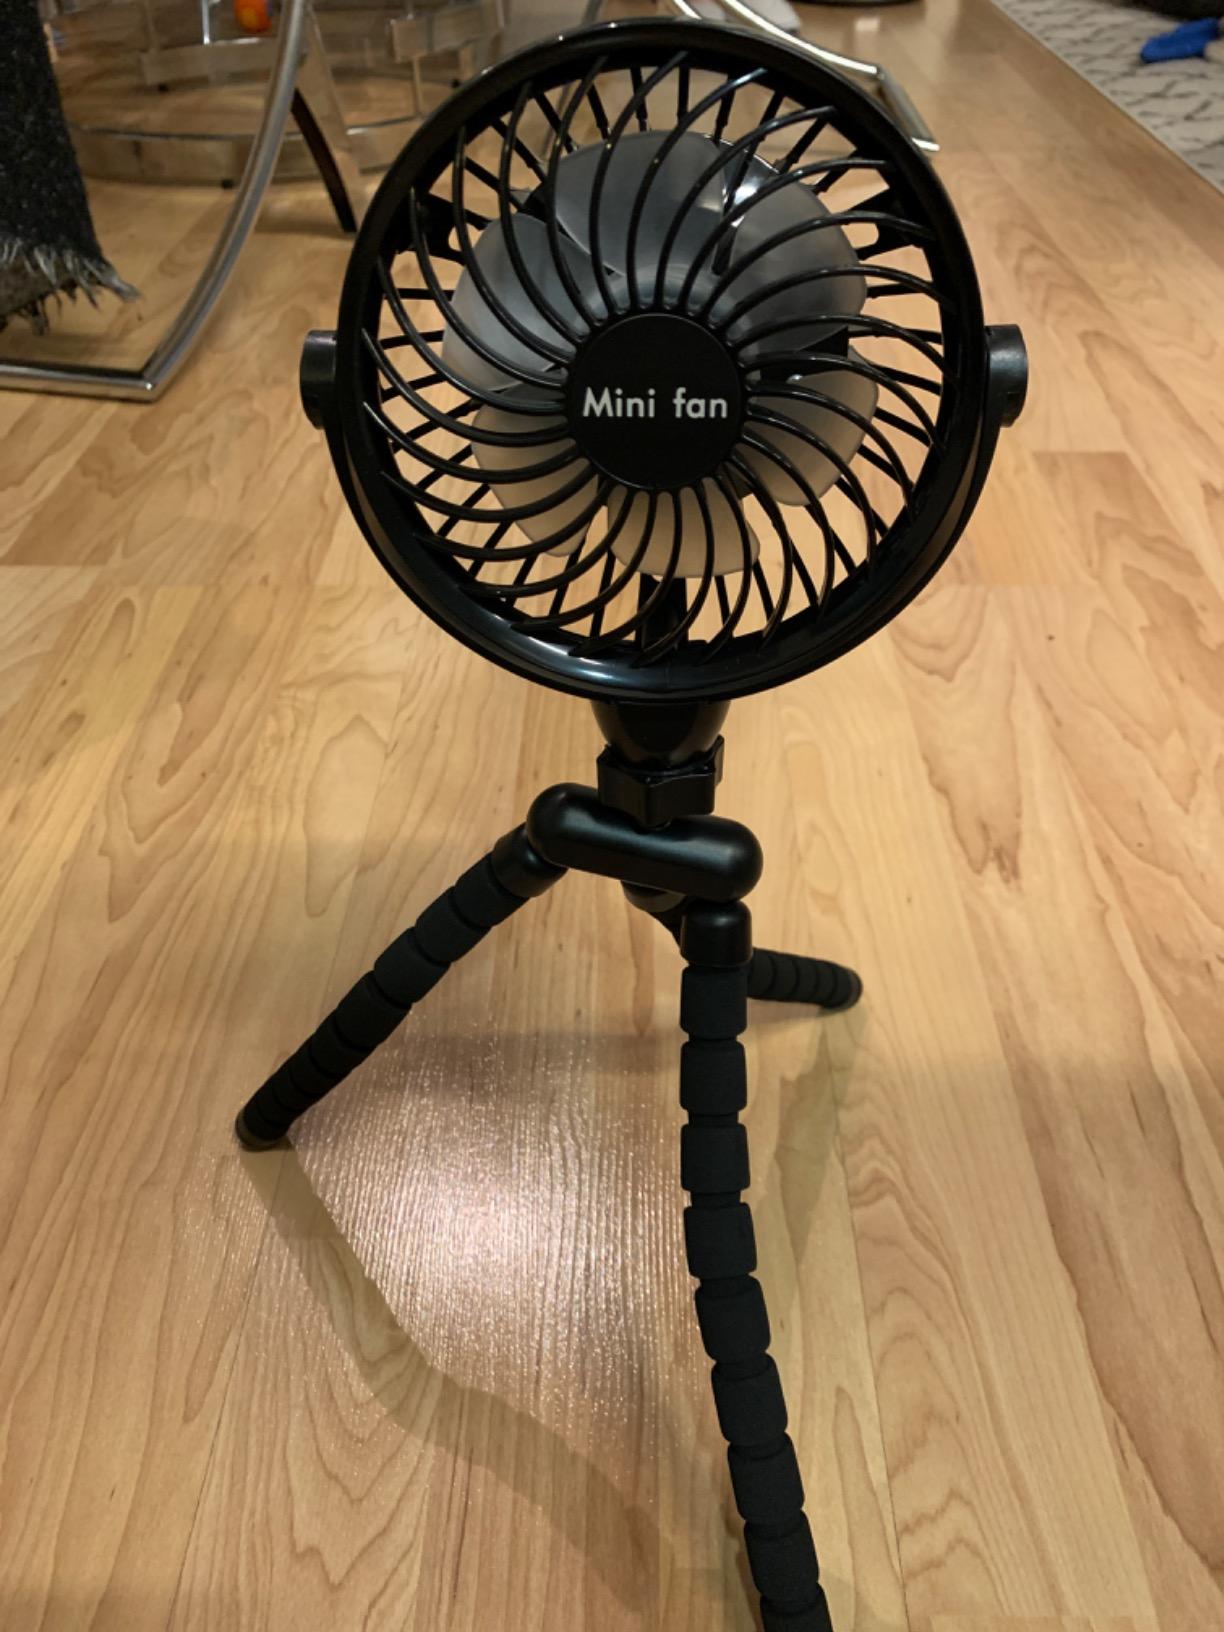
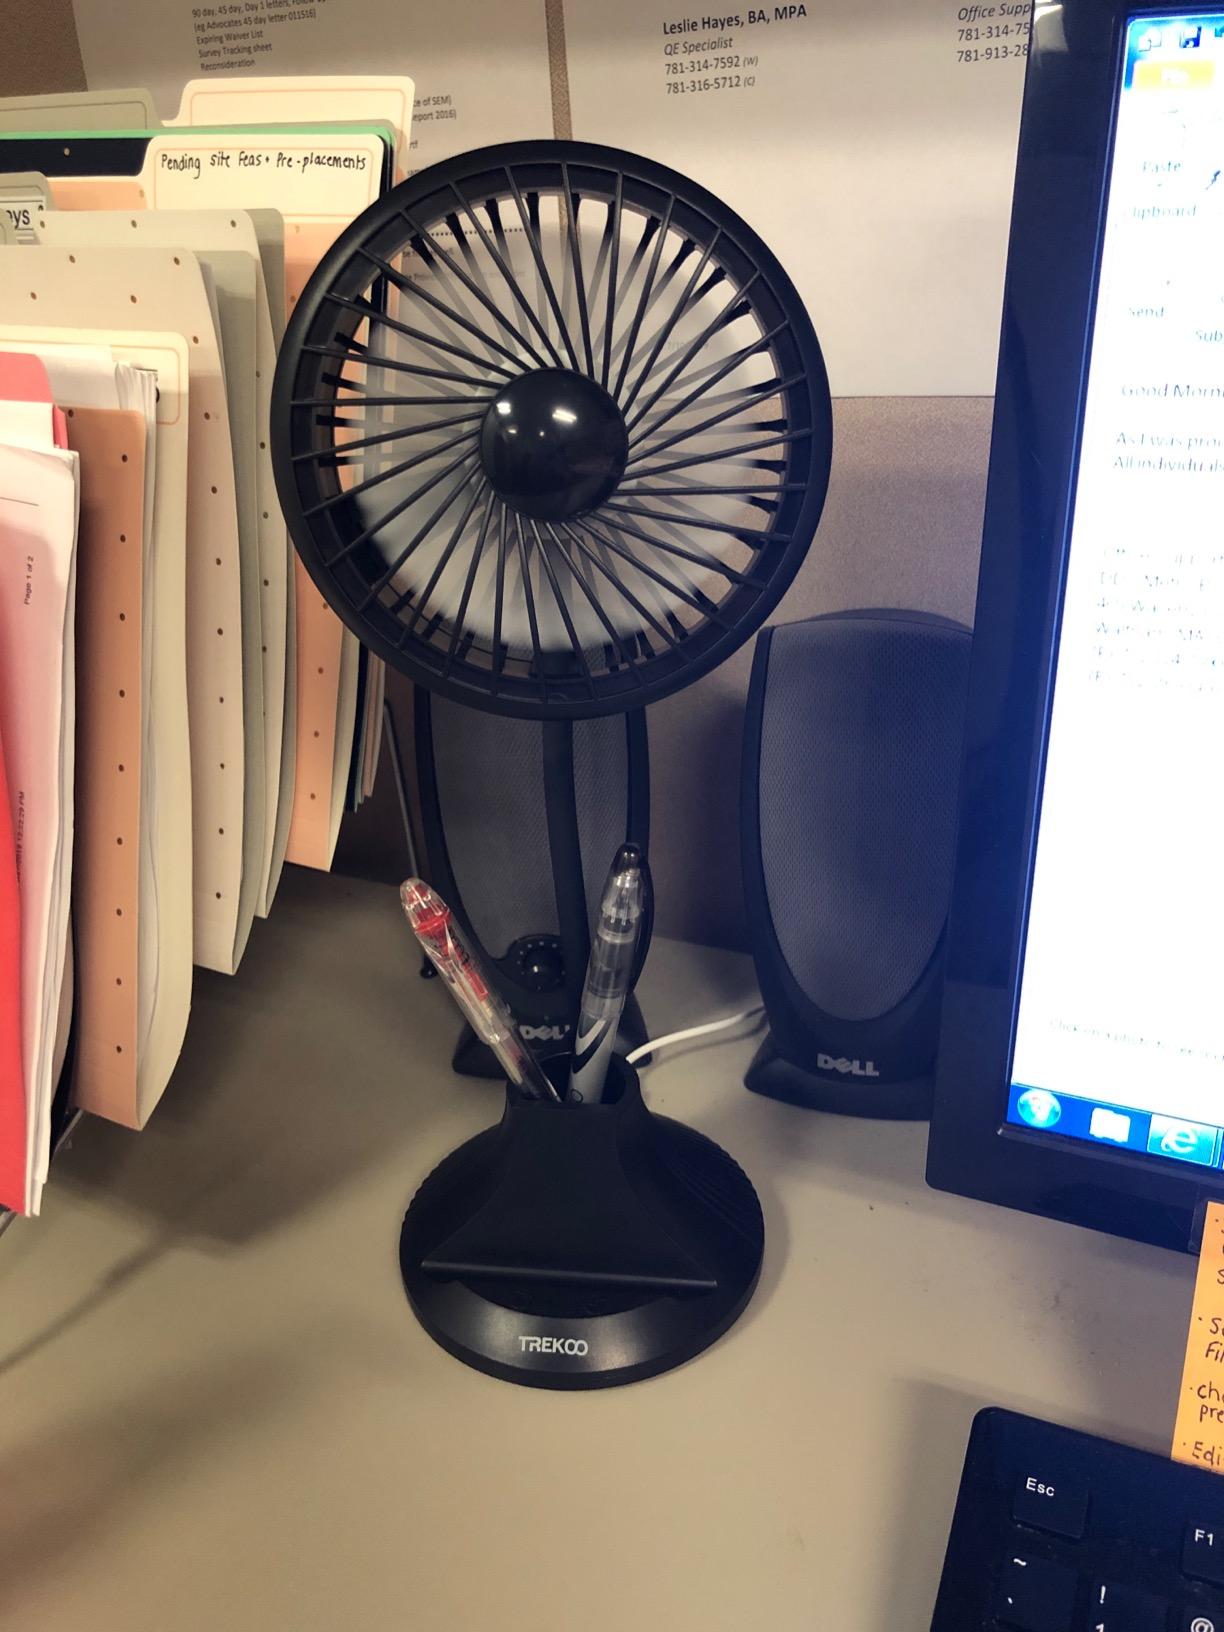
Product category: fan
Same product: no